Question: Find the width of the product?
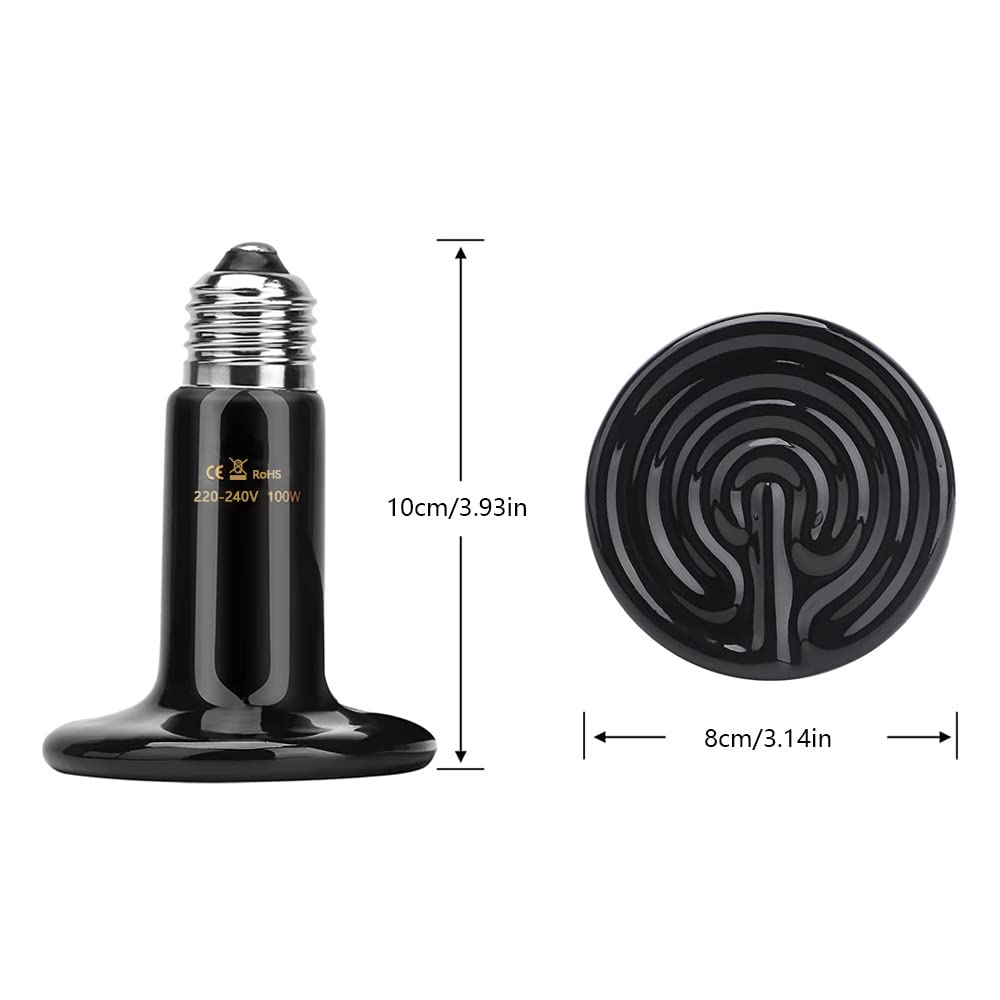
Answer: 8.0 centimetre